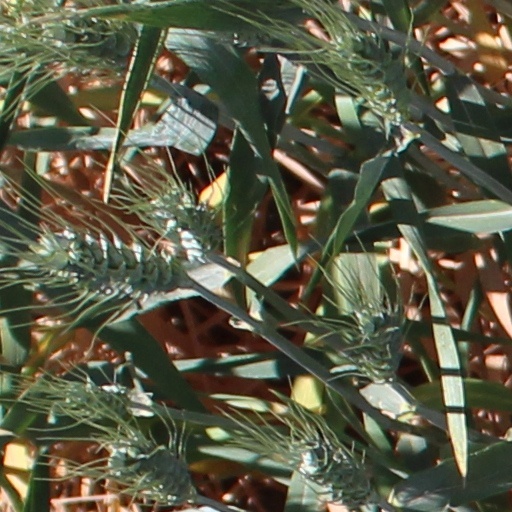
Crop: wheat